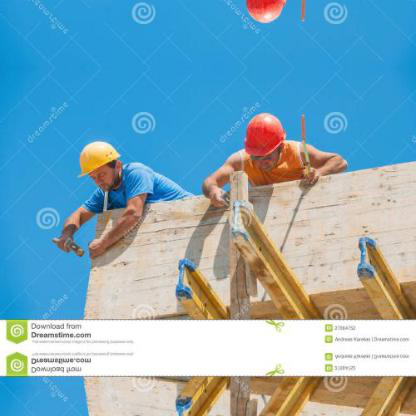
Objects in the image:
label: helmet
label: helmet
label: helmet